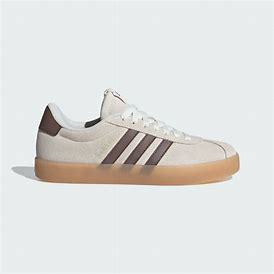
Brand: Adidas
Model: VL Court 3